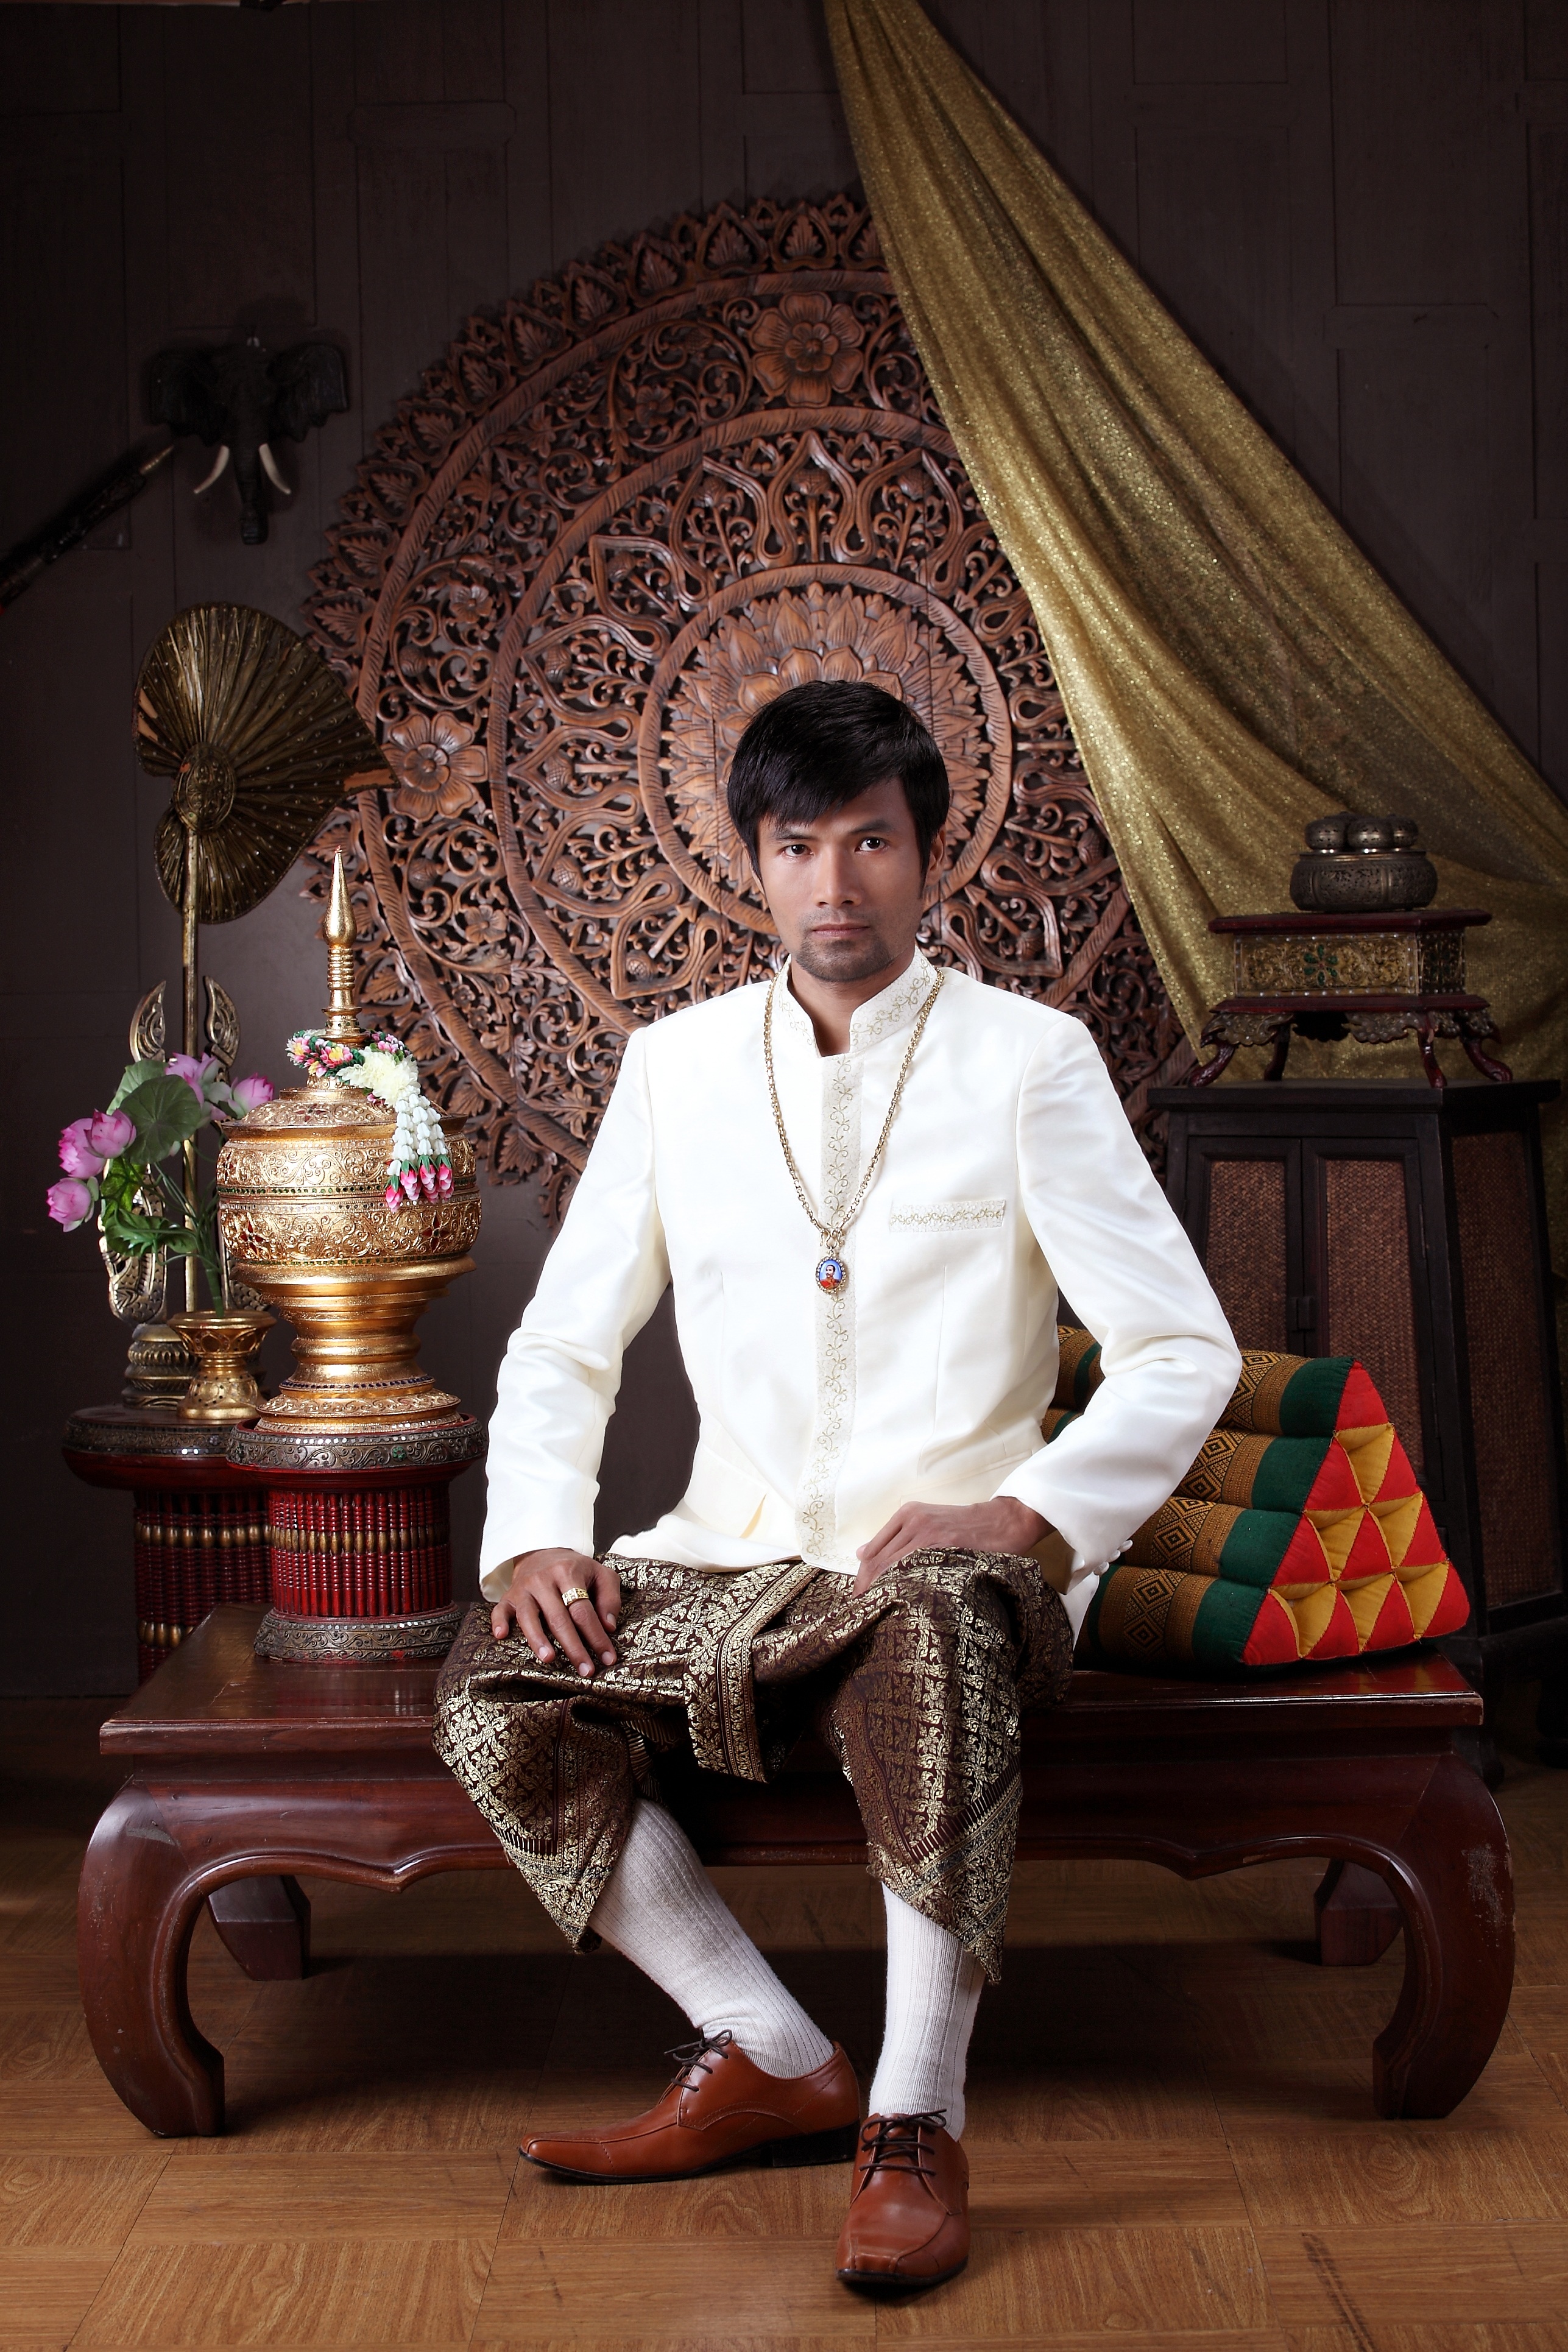
people, sitting, asia, fashion, wedding, thailand, happiness, temple, photograph, joy, pair, photo shoot, men's, human positions, thailand sets